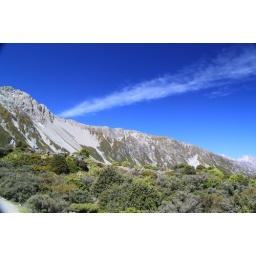
I love the vastness that is suggested by the mountain range and trail of cloud in the sky.